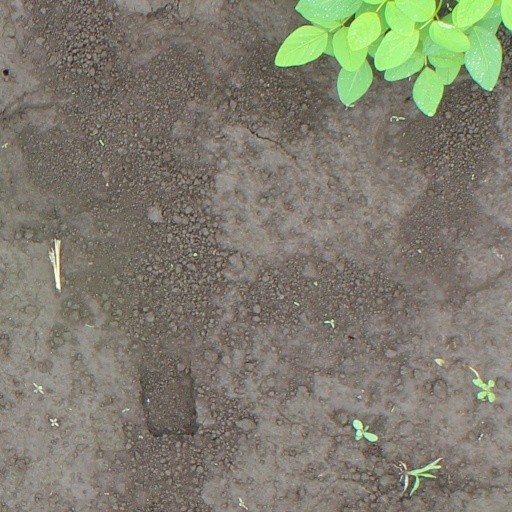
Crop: soybean